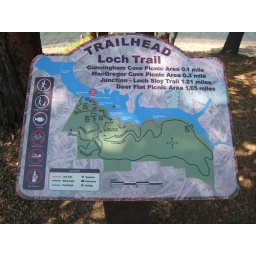
map of trails around loch lomond, the lake supplying santa cruz with water